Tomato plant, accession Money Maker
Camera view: horizontal (90 deg, fisheye); turntable rotation: 60 degrees
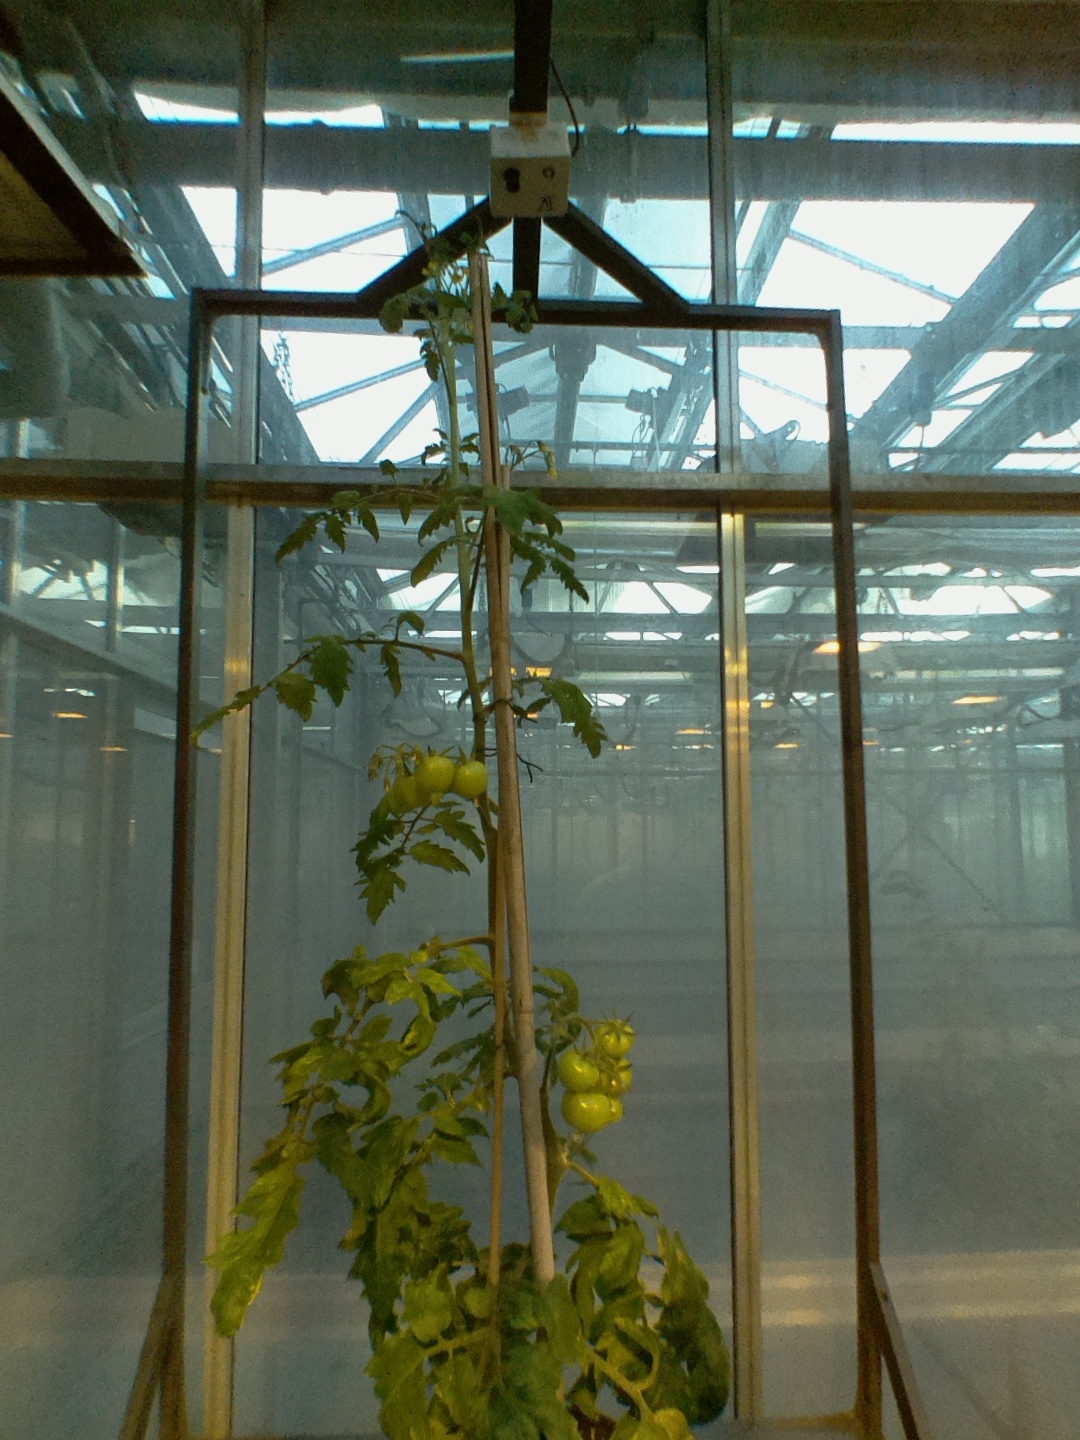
BBCH growth stage 75: 50%-60% of final fruit size